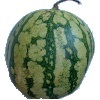
Label: Watermelon 1